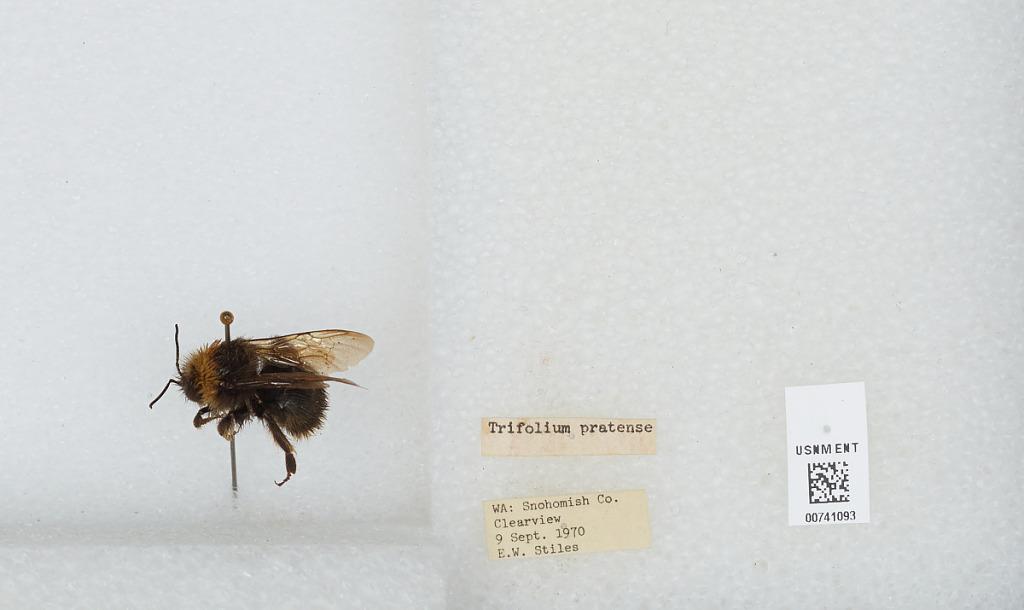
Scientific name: Bombus (Bombus) occidentalis Greene
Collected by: E. Stiles
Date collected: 1970-9-9
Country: United States
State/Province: Washington
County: Snohomish
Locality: Clearview
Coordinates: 47.8292, -122.145